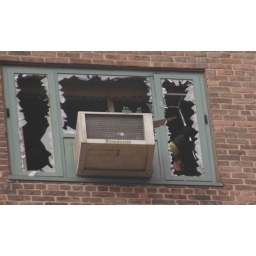
Fireman can be seen clearing away glass from frame of window after fire was declared under control.